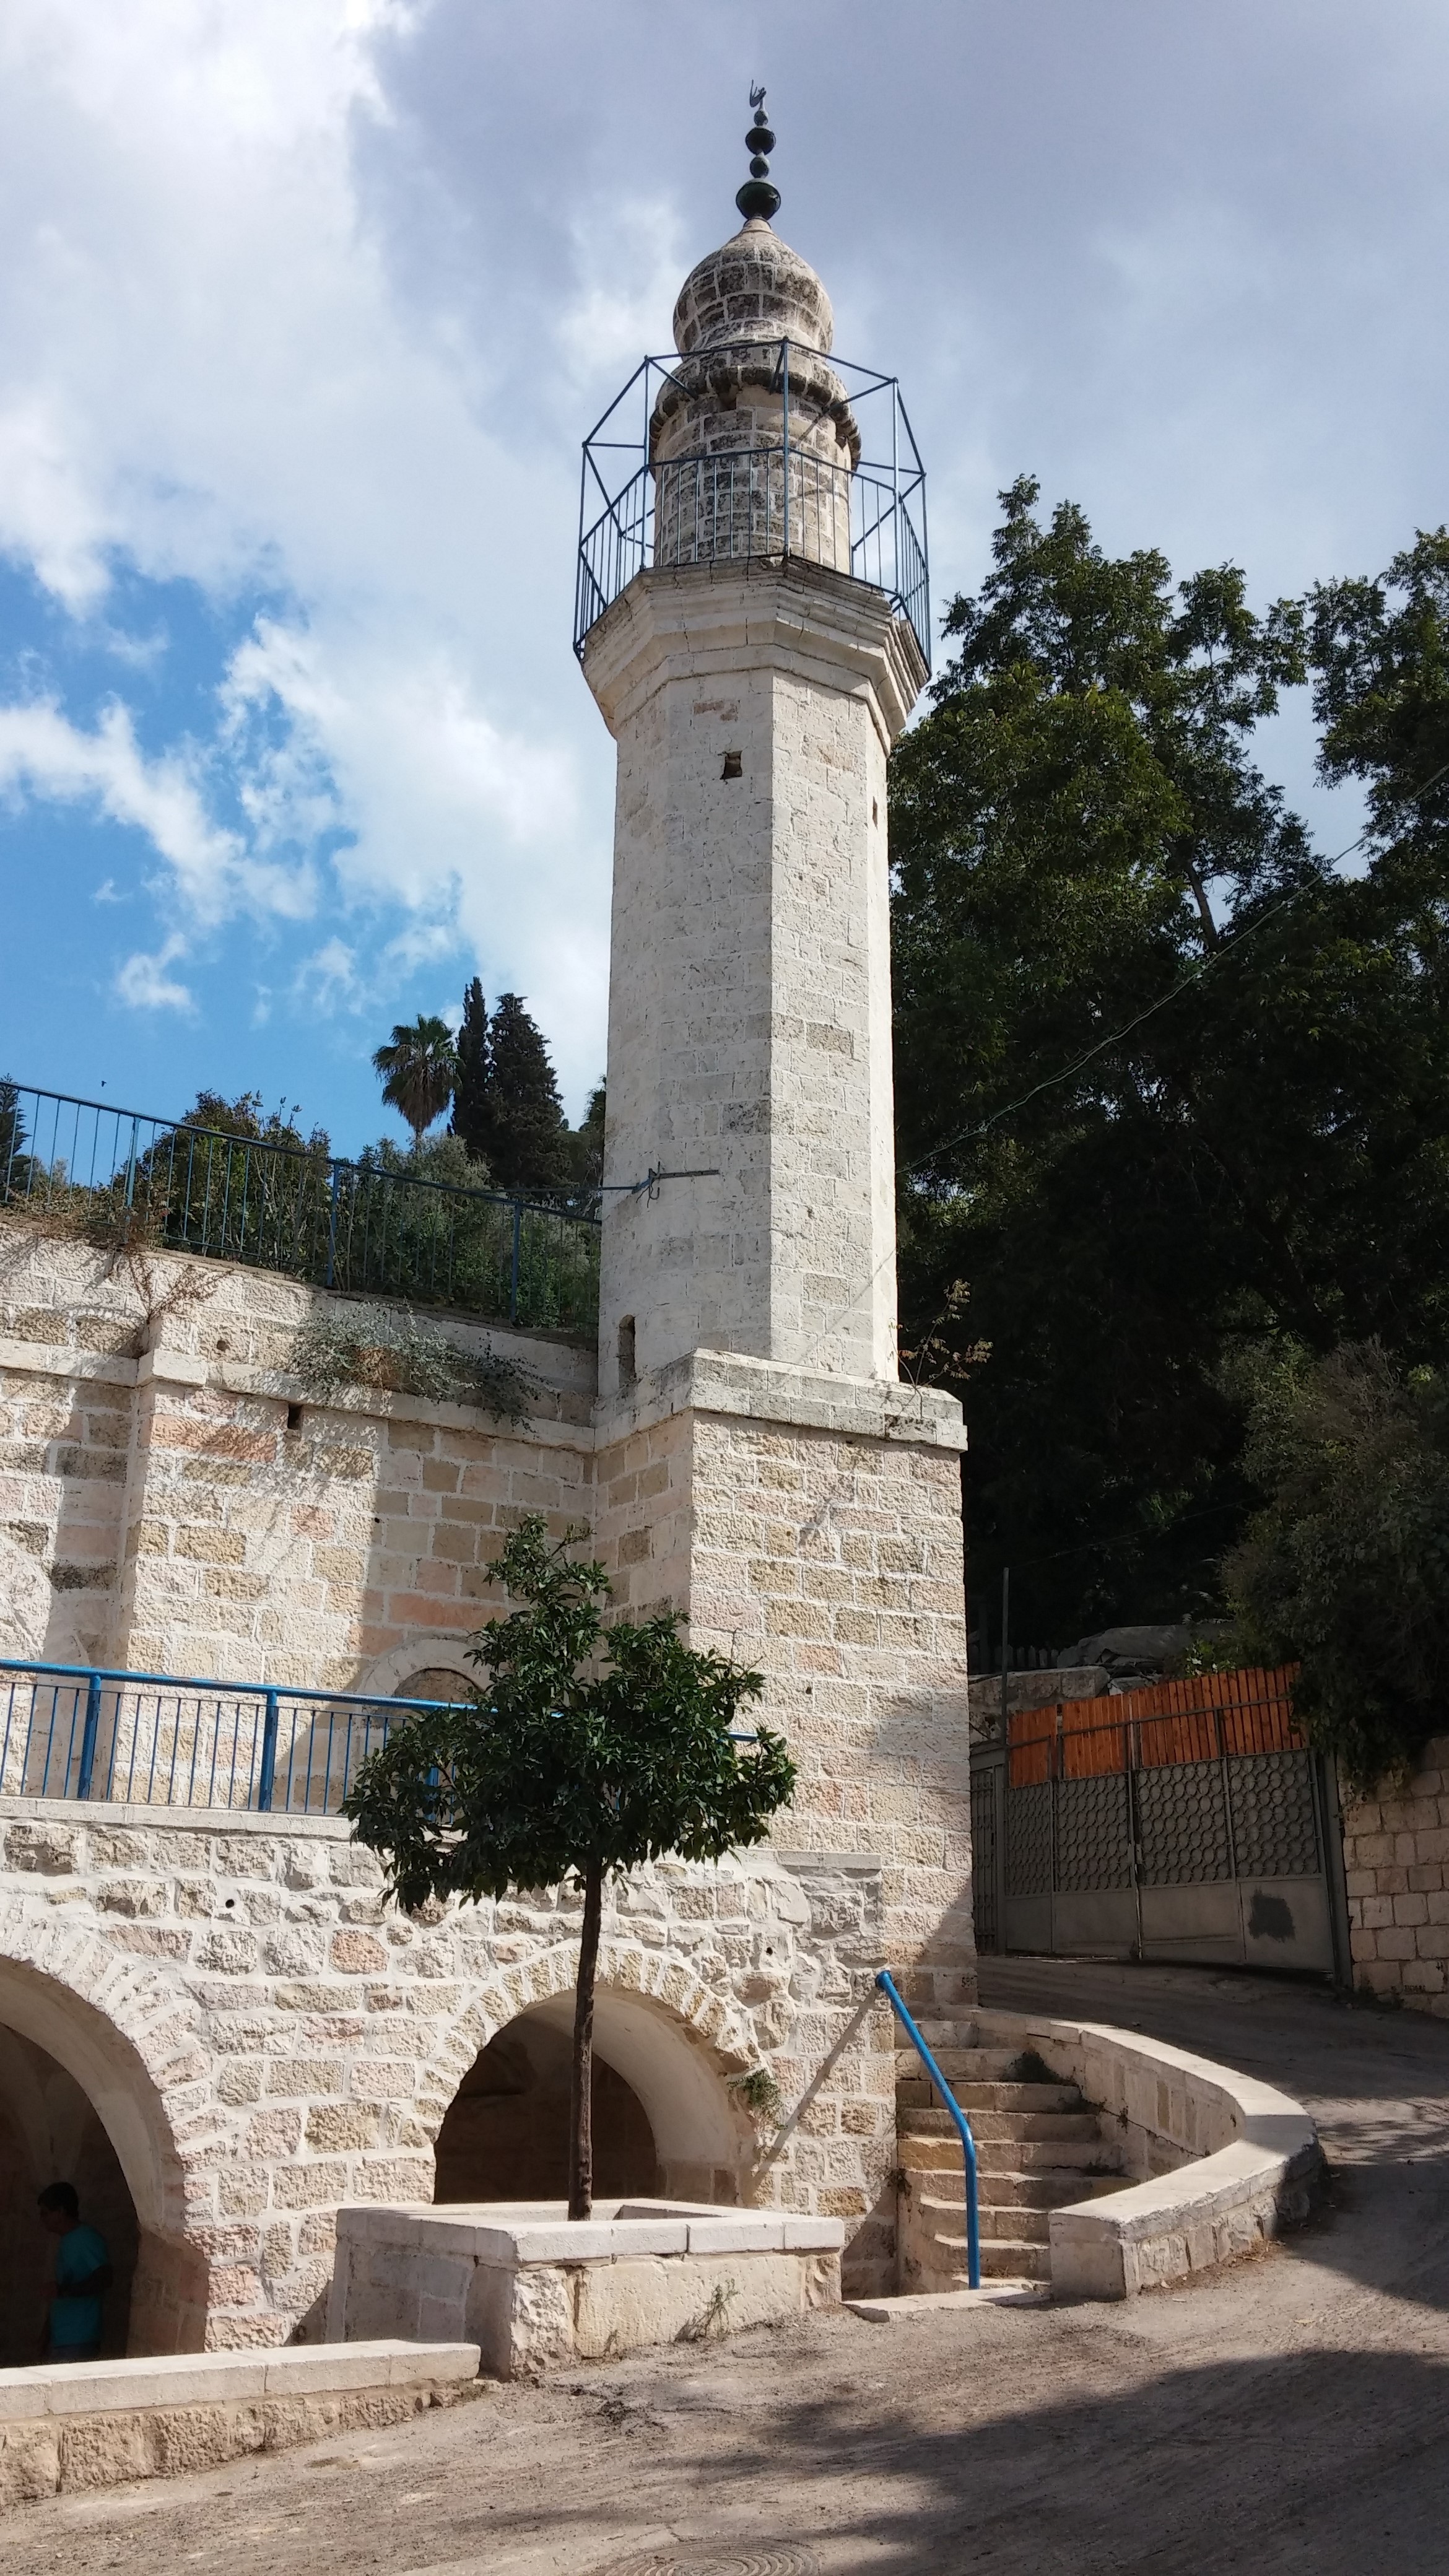
monument, tower, landmark, fortification, bell tower, jerusalem, israel, minaret, islamic, antiquities, ancient history